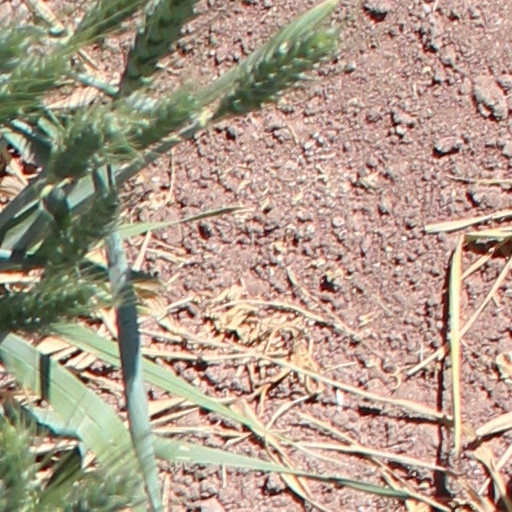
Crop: wheat